Eric Roberts filmography

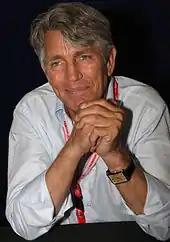
Roberts in Sydney, Australia, 2012

Eric Roberts (born April 18, 1956) is an American actor. His career began with "King of the Gypsies" (1978), earning a Golden Globe Award nomination for Best Actor Debut. He earned both a Golden Globe and Academy Award nomination for his supporting role in "Runaway Train" (1985).